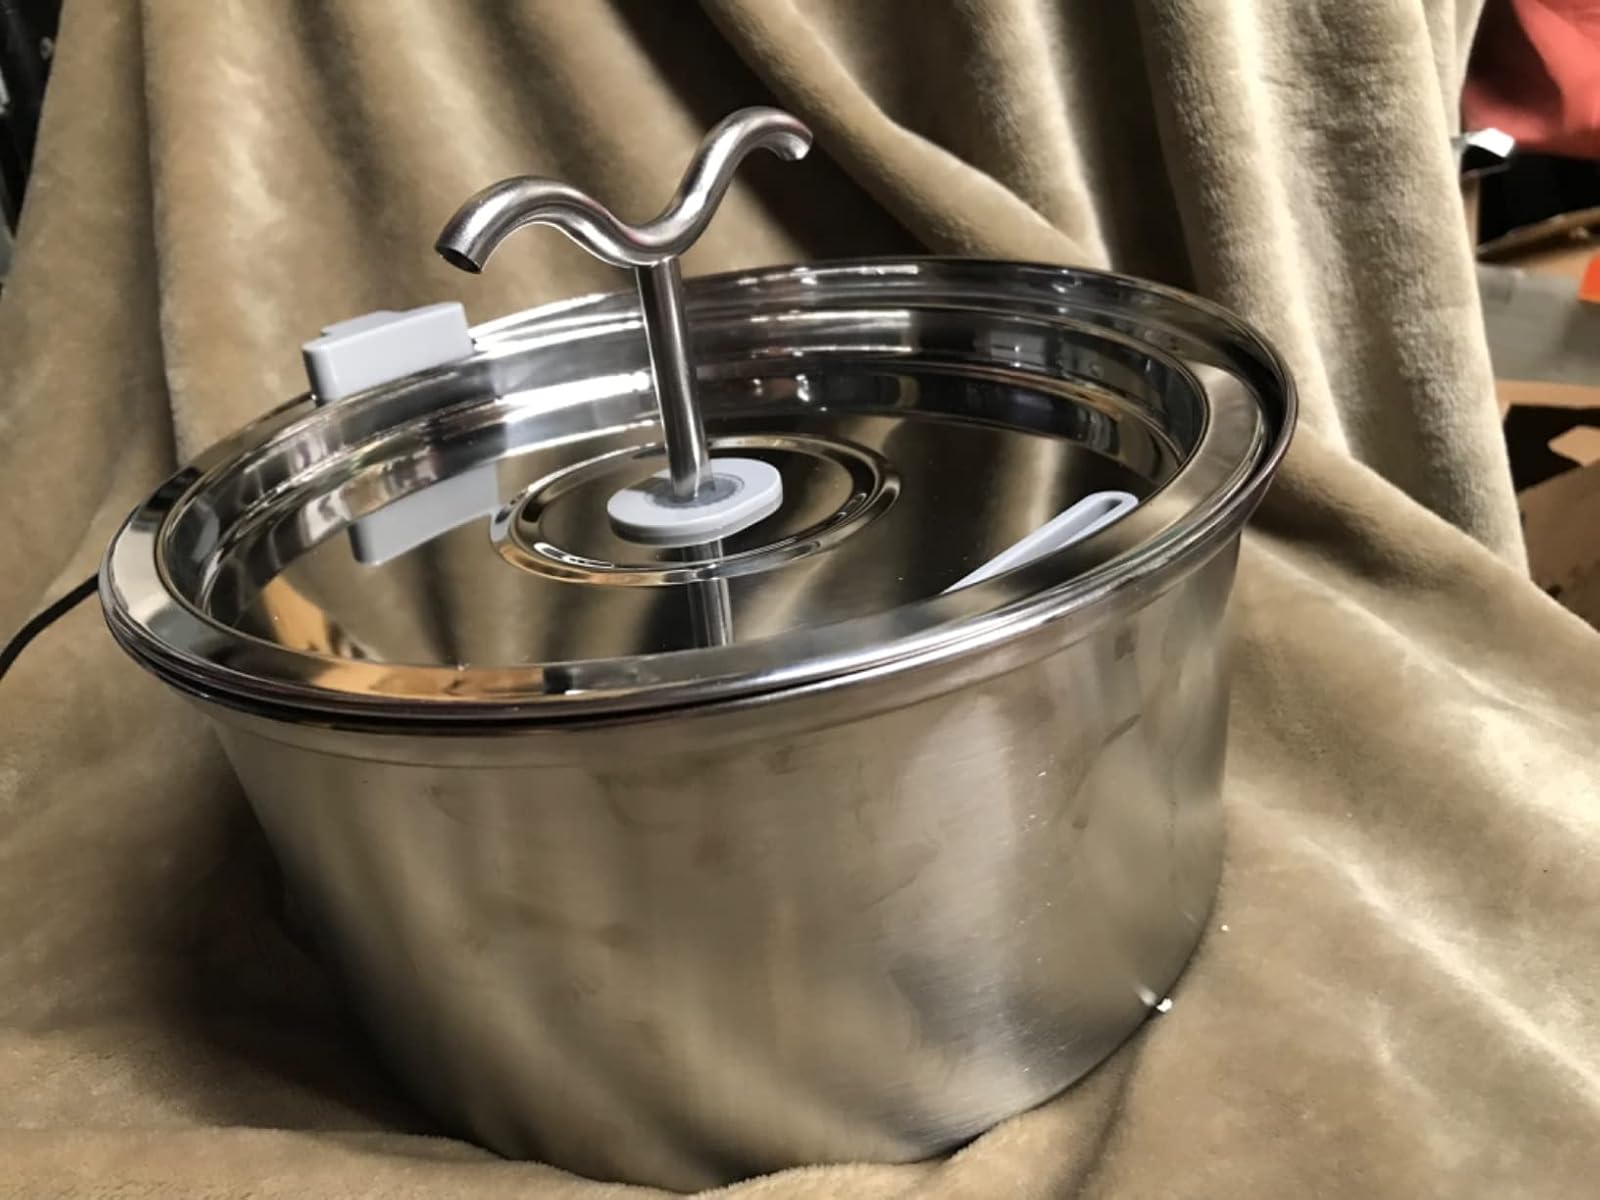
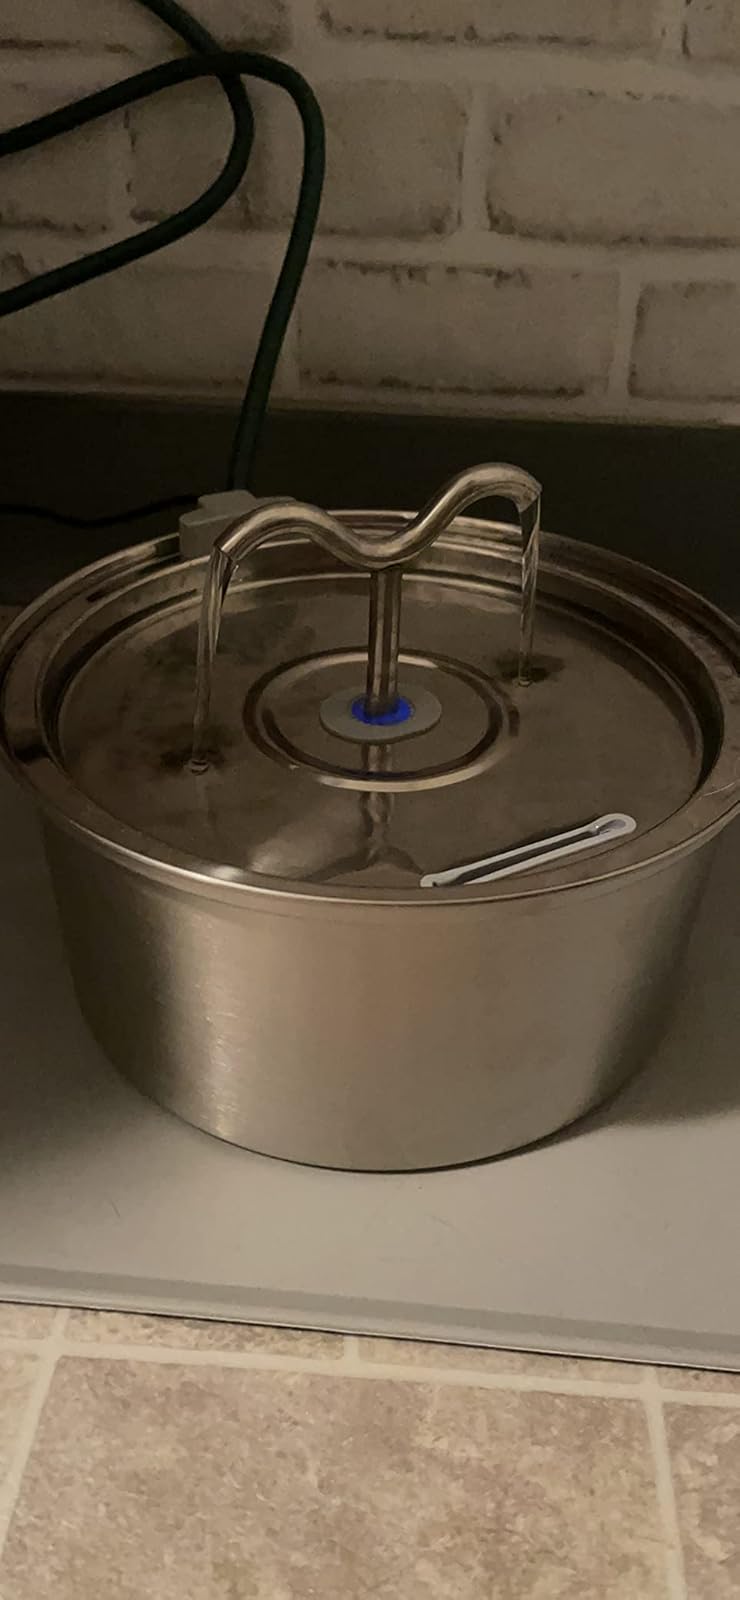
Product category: items_bowl
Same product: yes